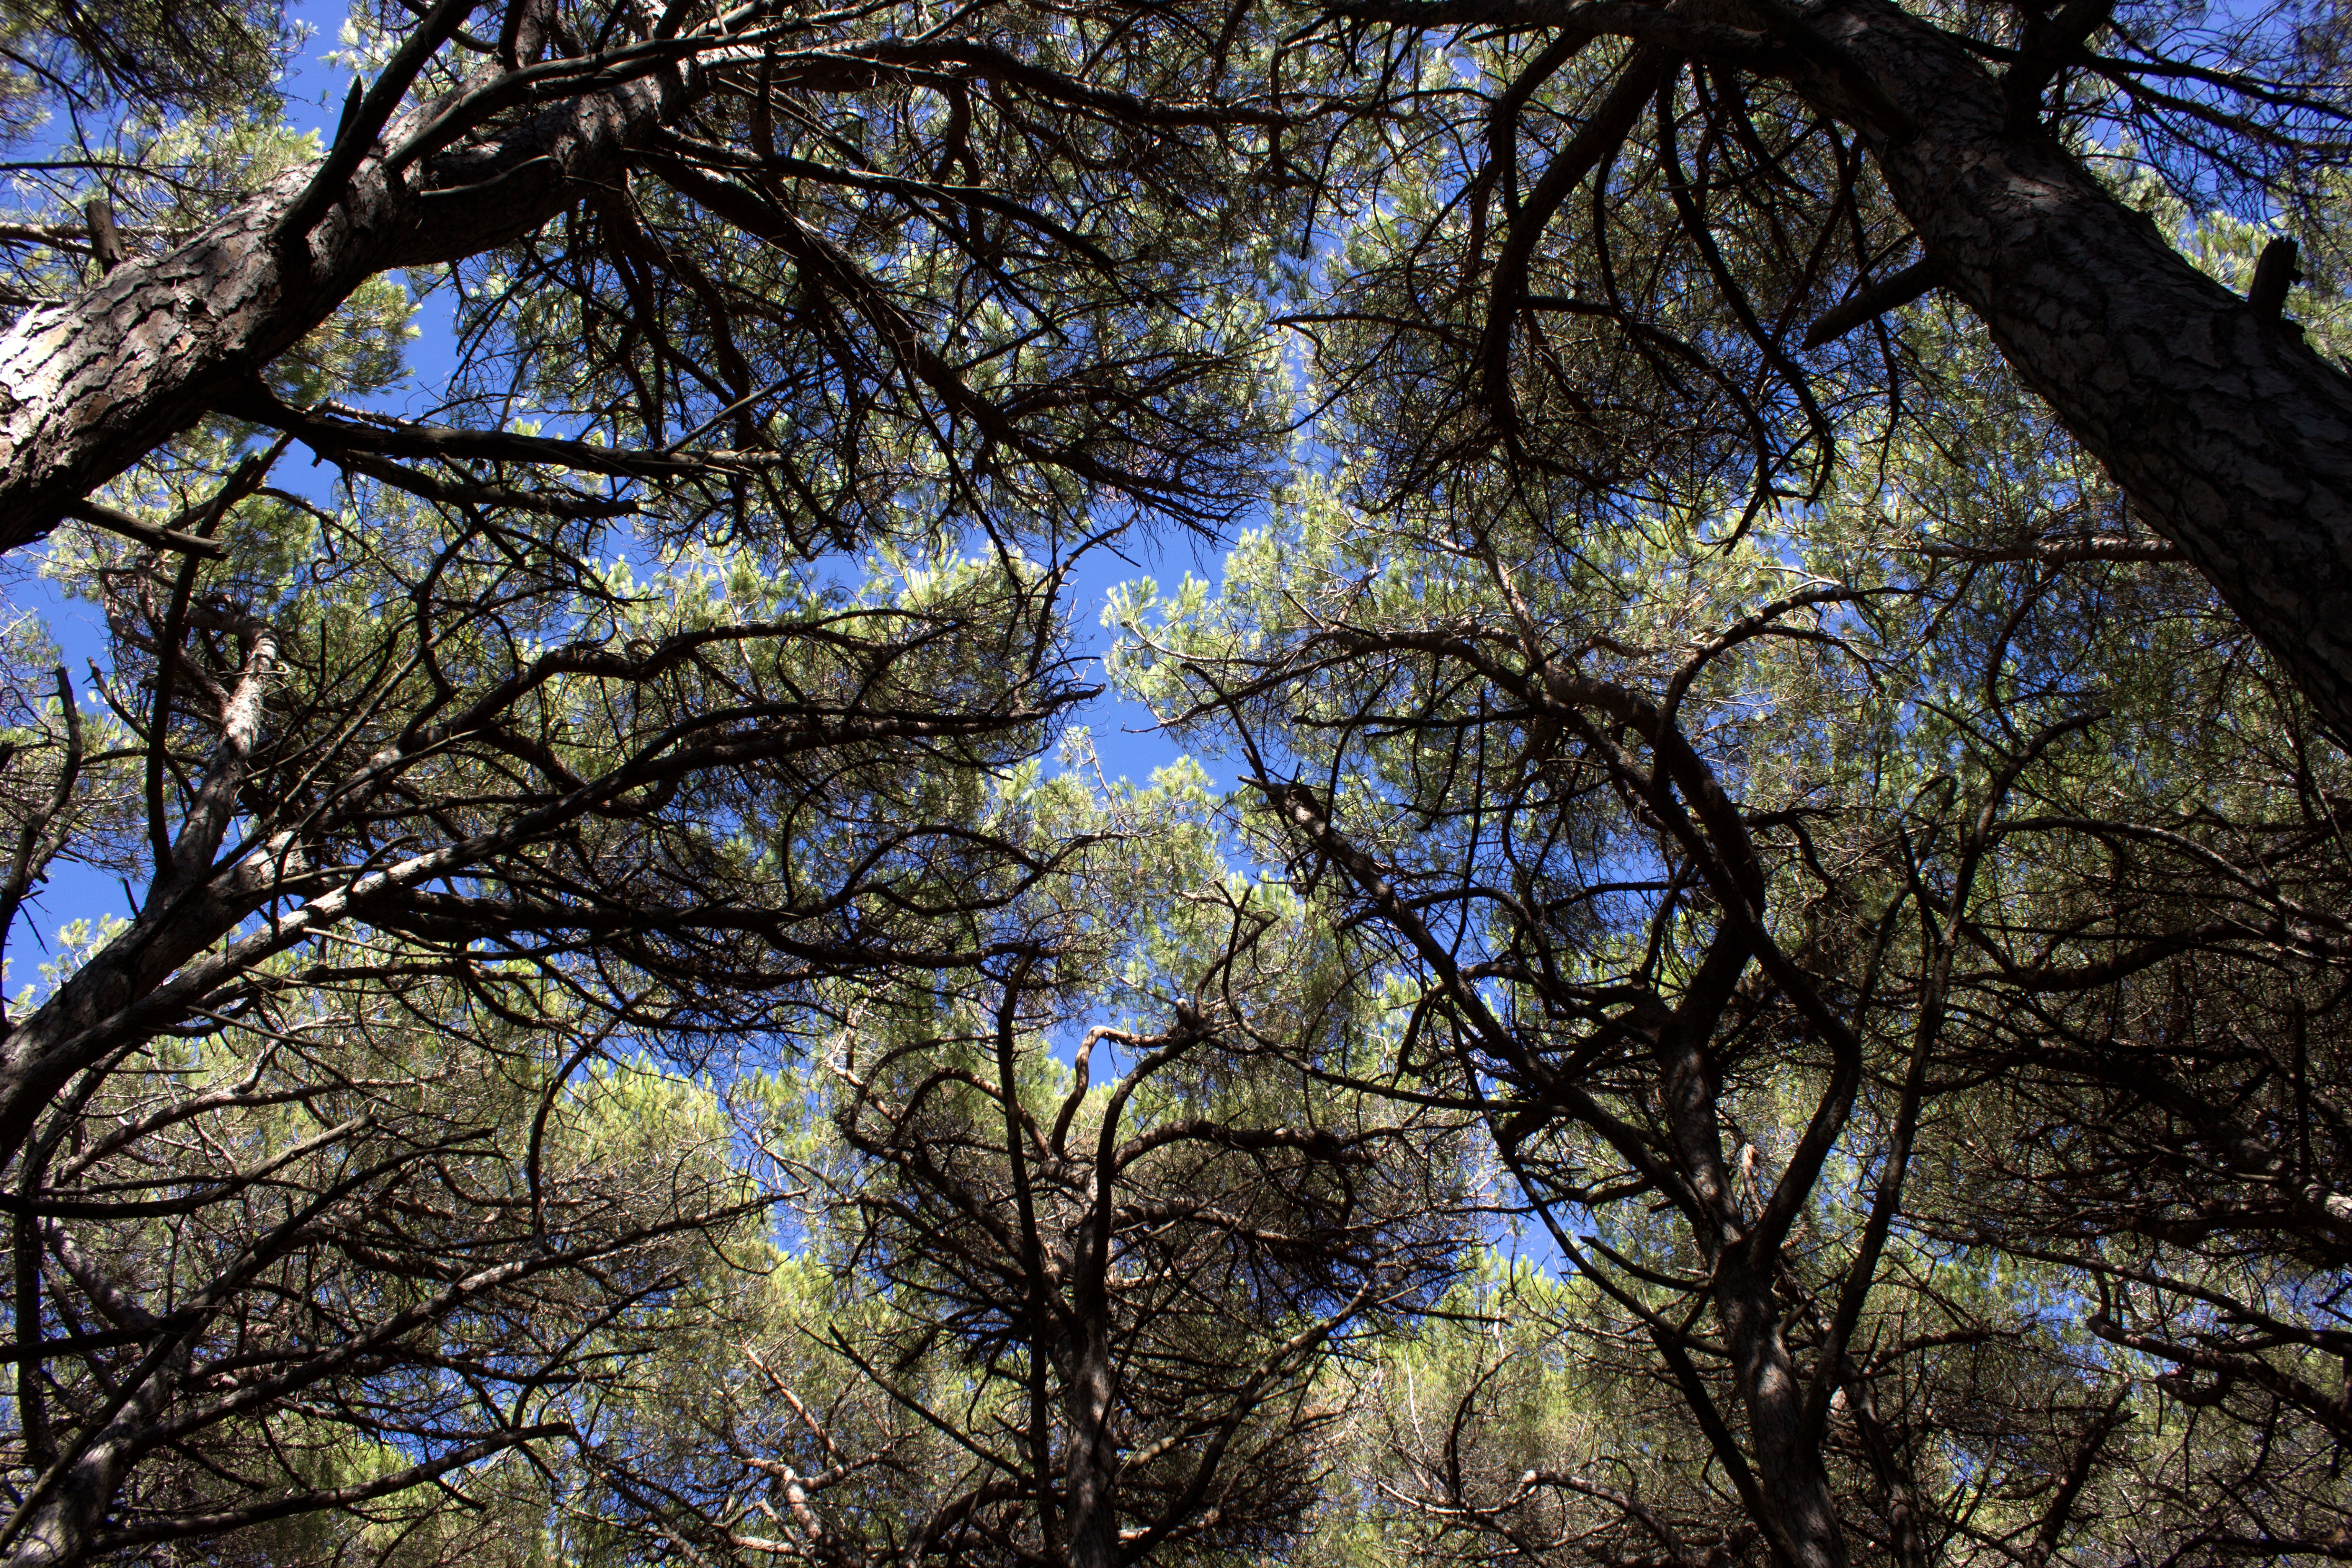
sea, tree, nature, forest, branch, blossom, plant, sky, sunlight, leaf, flower, pine, canopy, reflection, autumn, italy, tuscany, season, trees, relaxation, deciduous, cecina, woodland, habitat, pine forest, flowering plant, coniferous forest, pinus pinea, pine grove, rest recreation, natural environment, woody plant, land plant, la pineta